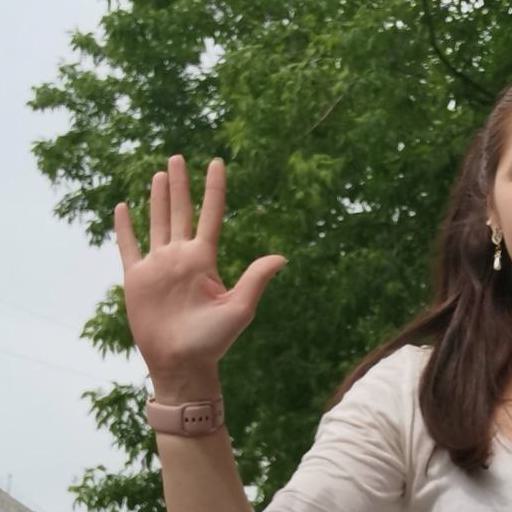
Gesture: palm